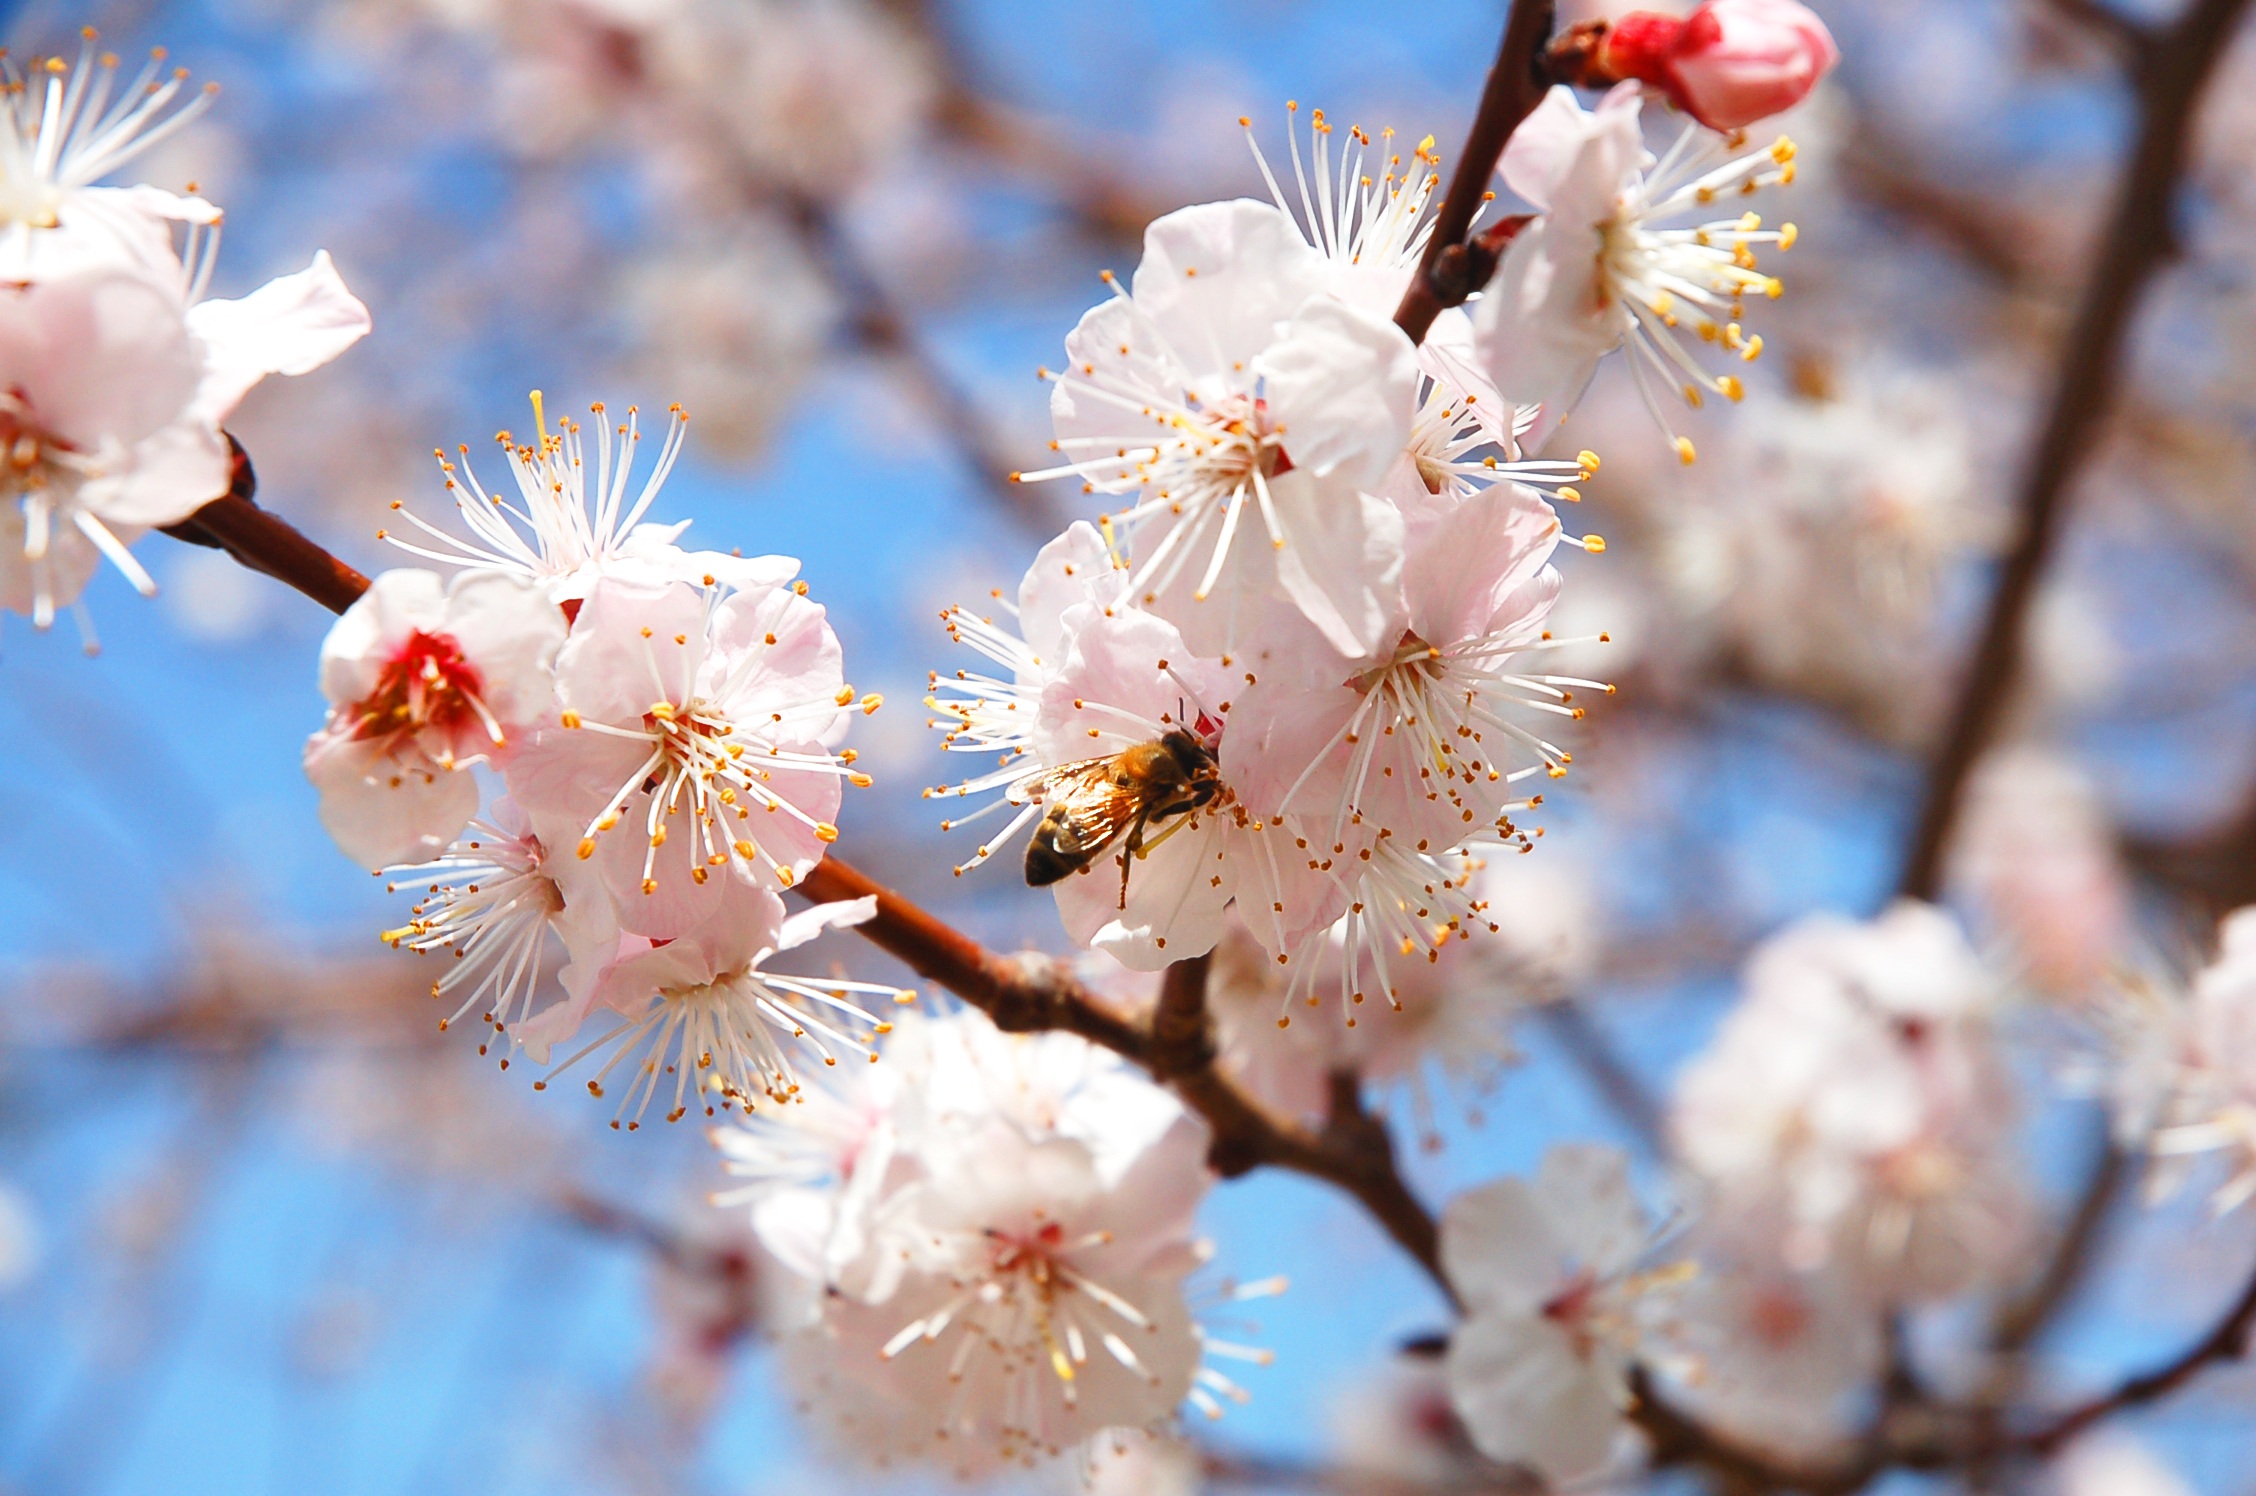
nature, branch, blossom, plant, fruit, flower, petal, food, spring, produce, park, pink, flora, cherry blossom, flowers, plum, bright, bee, macro photography, flower tree, flowering plant